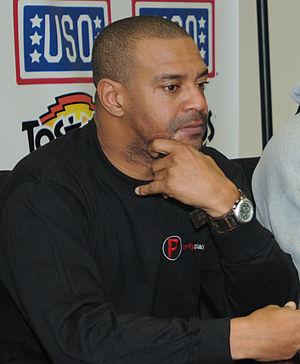
Antonio Michael Freeman, né le 27 mai 1972 à Baltimore, est un joueur américain de football américain.